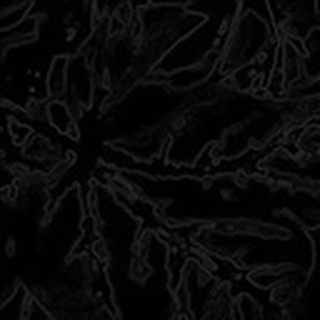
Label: cotton_bacterial_blight